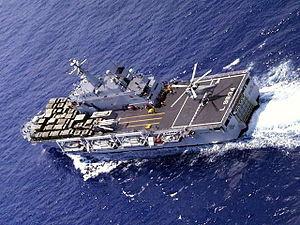
Les navires de classe San Giorgio de la marine italienne sont les premiers navires d'assaut amphibie à pont continu, conçus en Europe pour déployer des forces terrestres sur des rives ennemies. À bord de ces navires il y un escadron d'hélicoptères qui a comme mission le transport de troupes et de l'équipement, et des embarcations de débarquement.